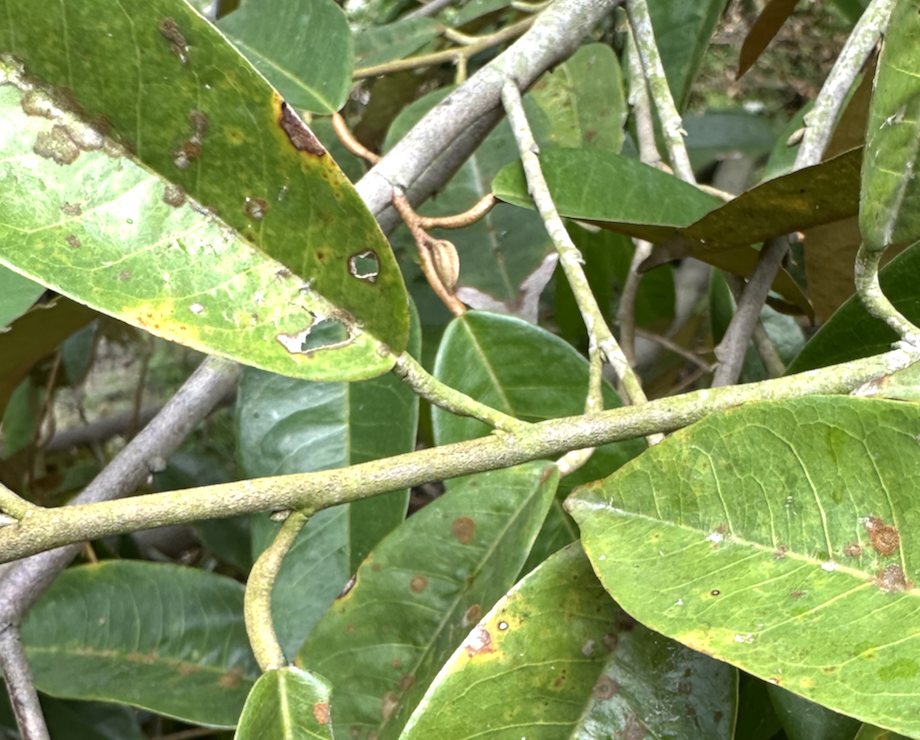
Label: stem_blight